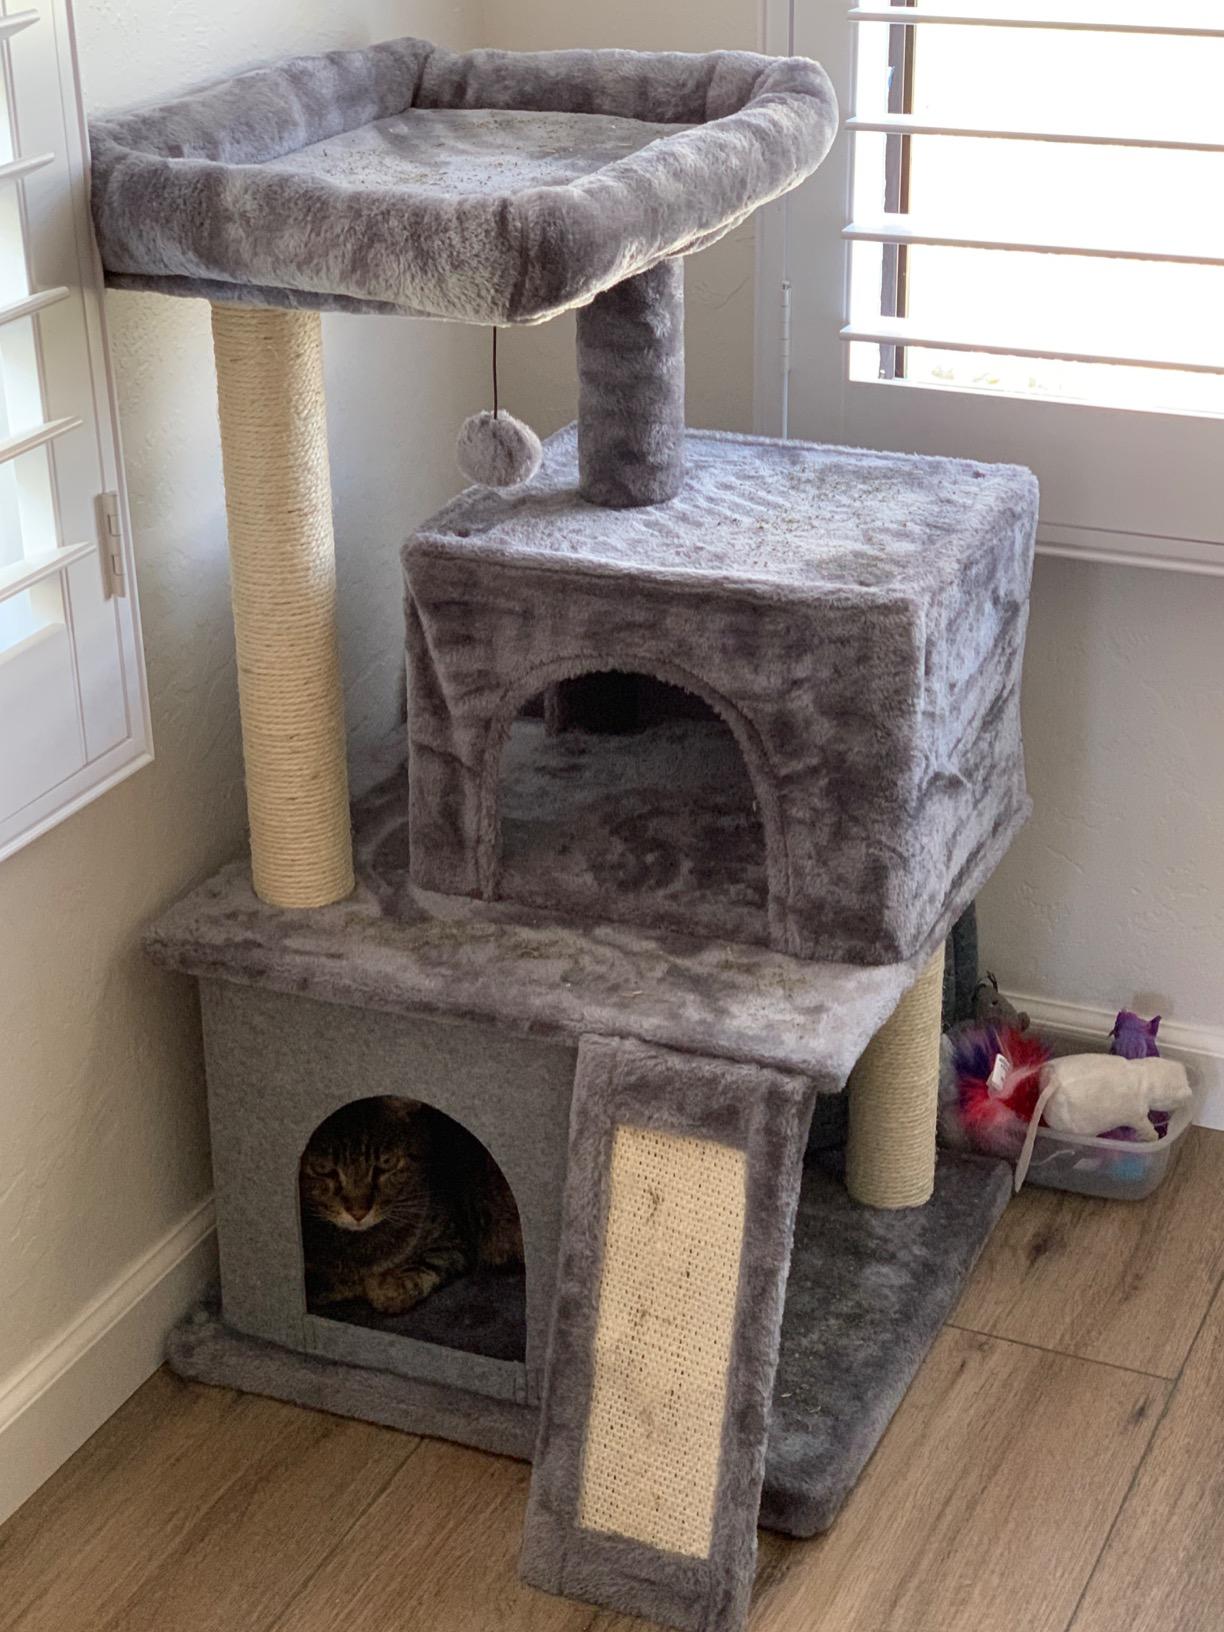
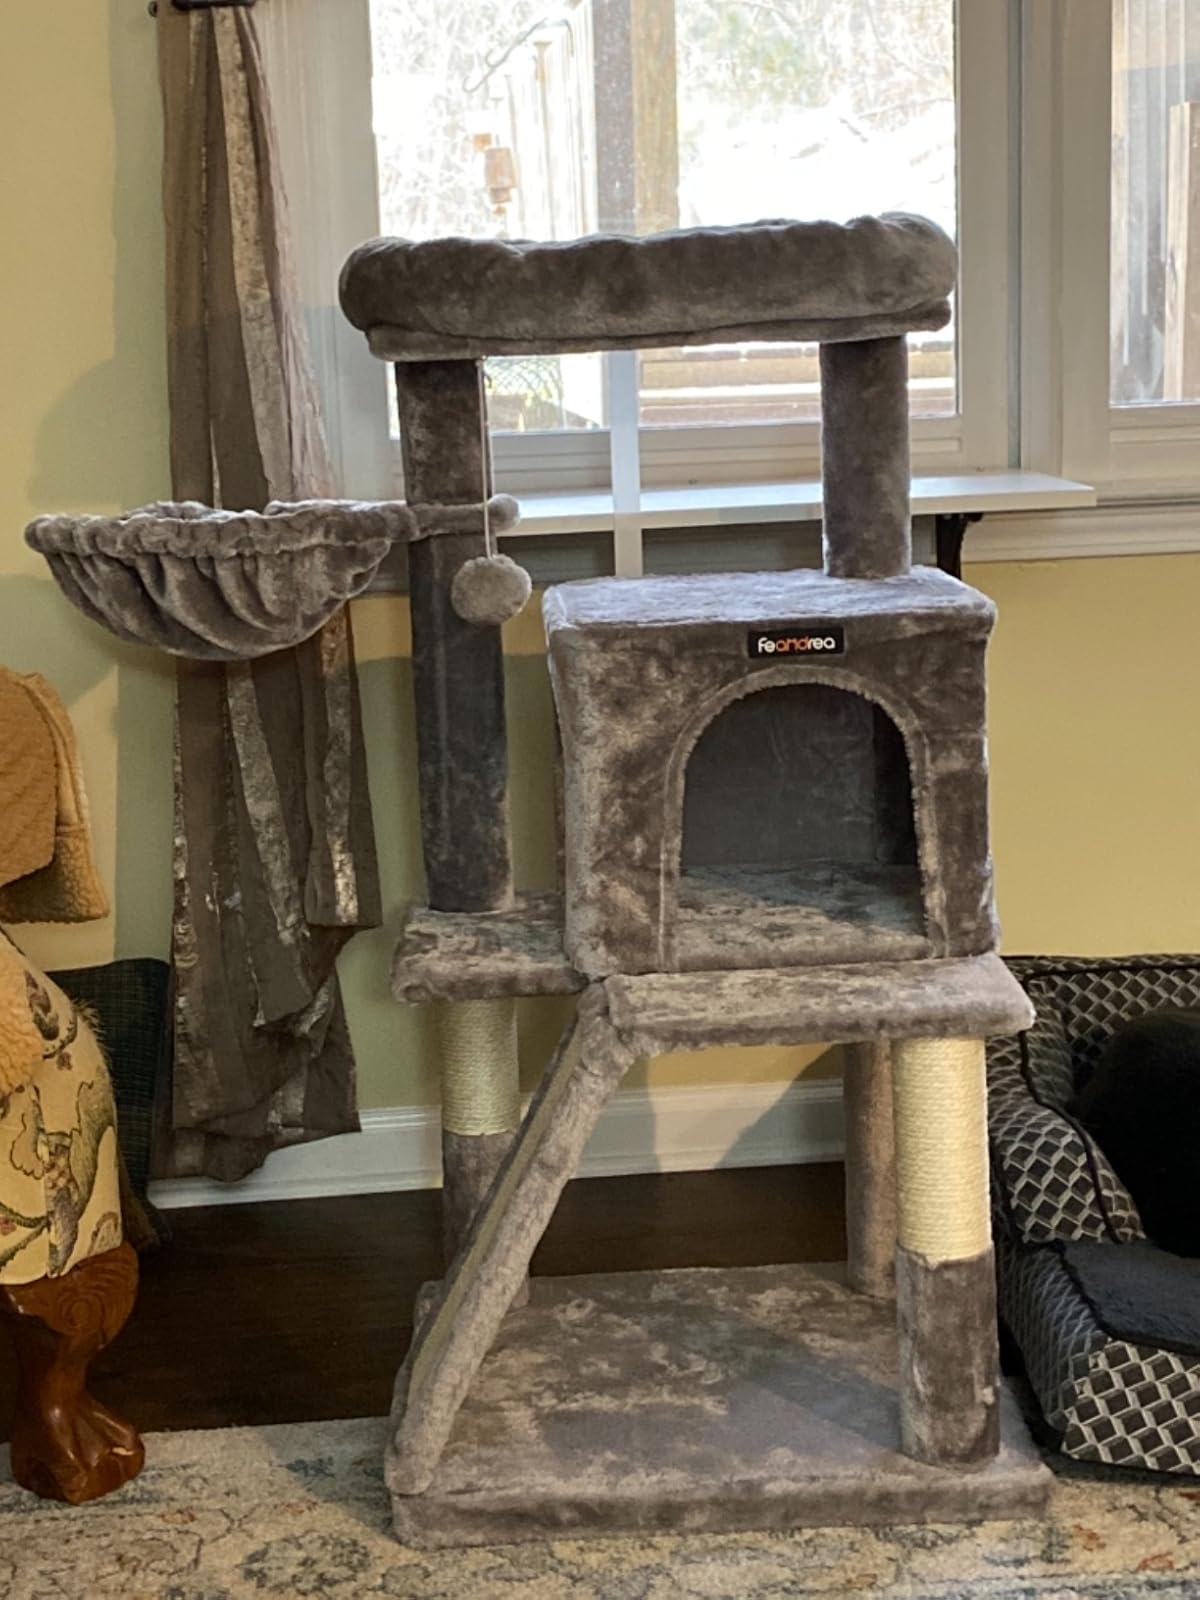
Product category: items_cat tree
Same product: no